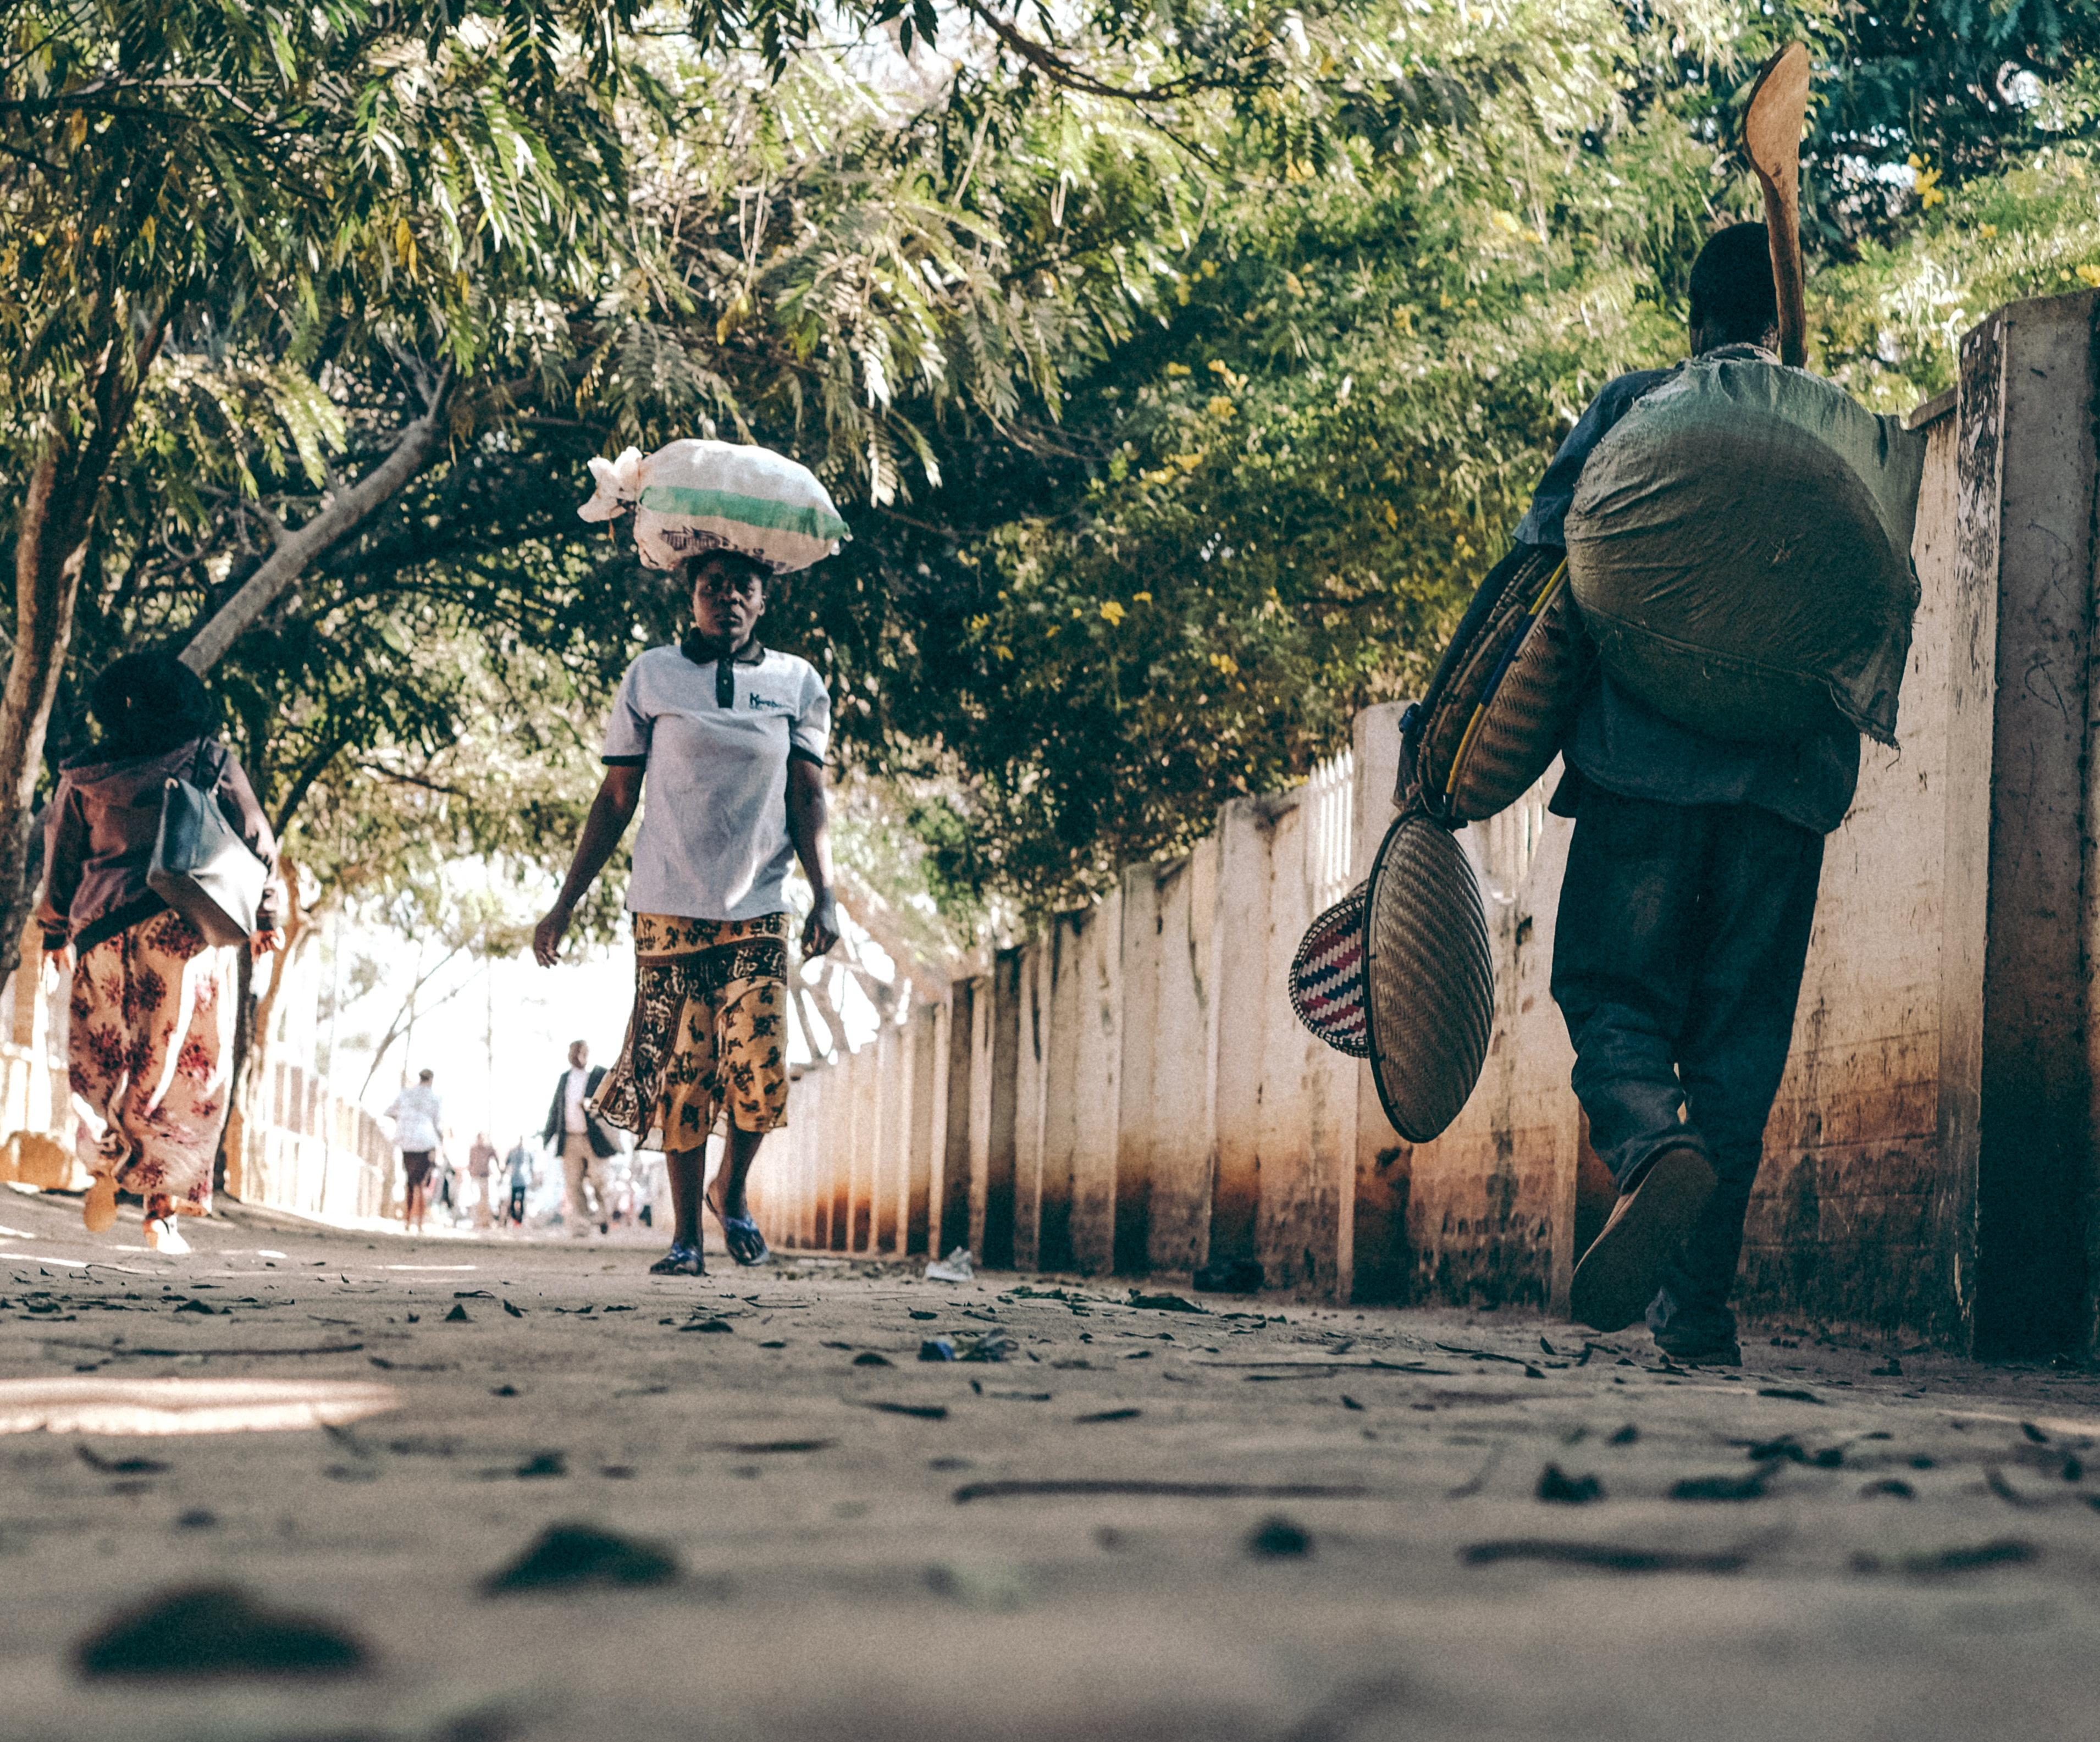
people, street, city, urban, spring, africa, child, temple, stadt, photograph, tanzania, fuji, population, strase, citizen, xpro2, tansania